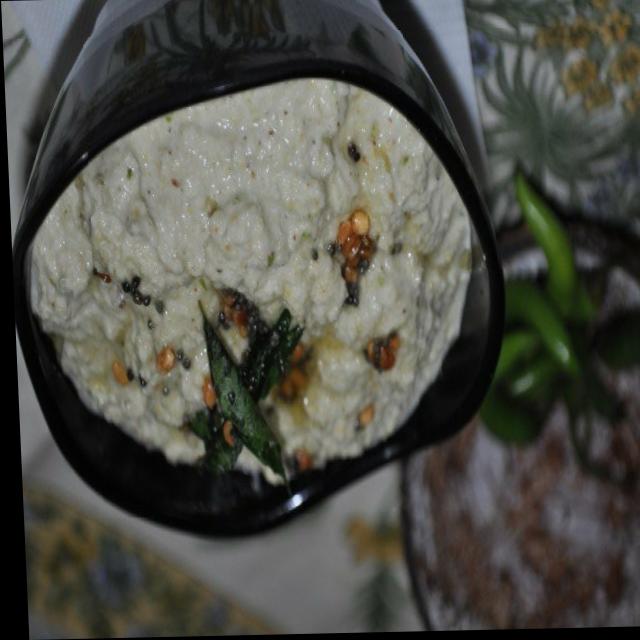
Dish: coconut_chutney